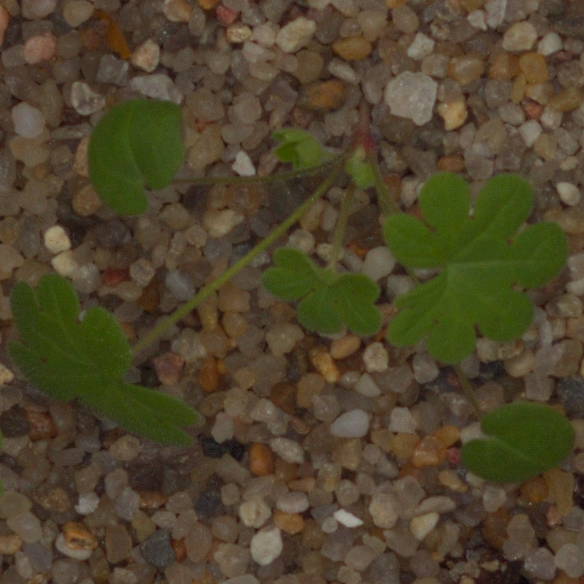
Label: smallflowered_cranesbill